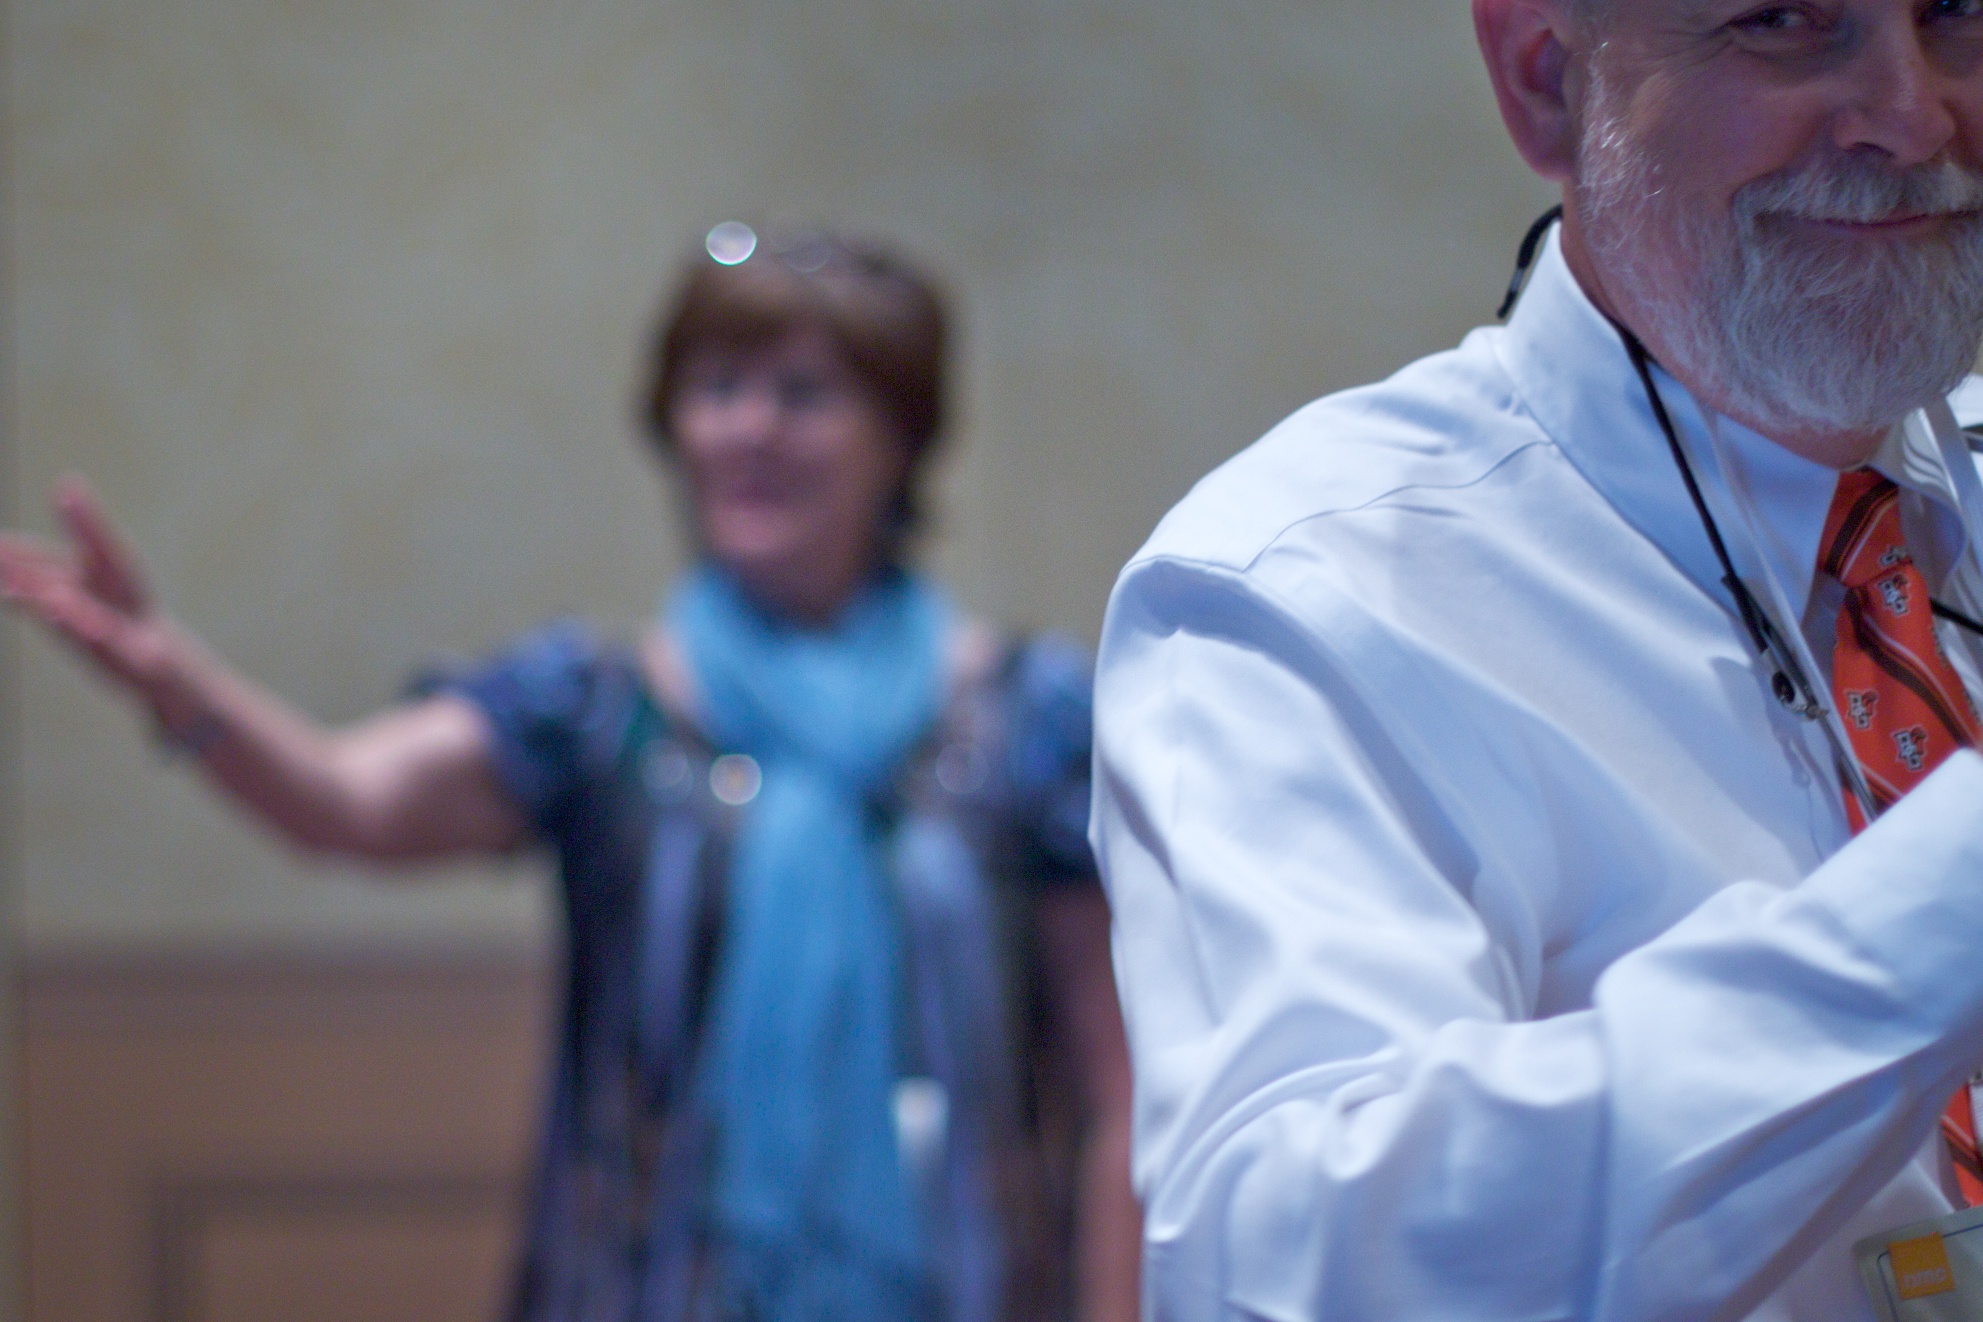
person, people, senior citizen, nmc2010